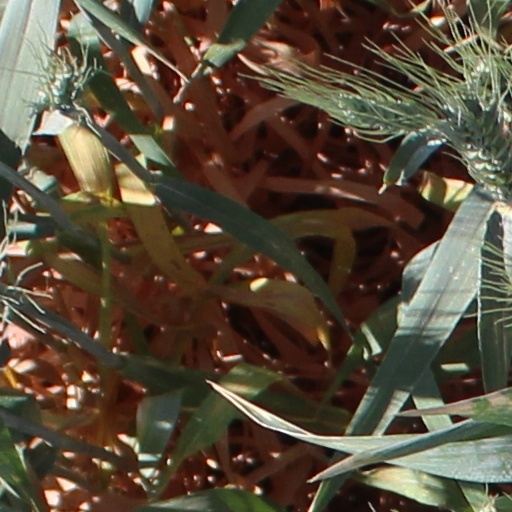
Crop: wheat